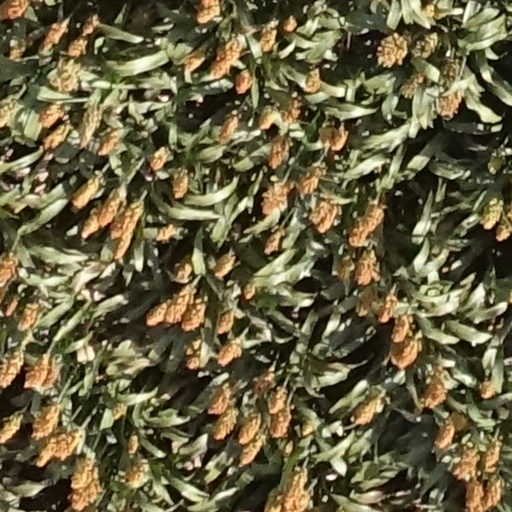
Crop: sorghum